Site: brandenburg
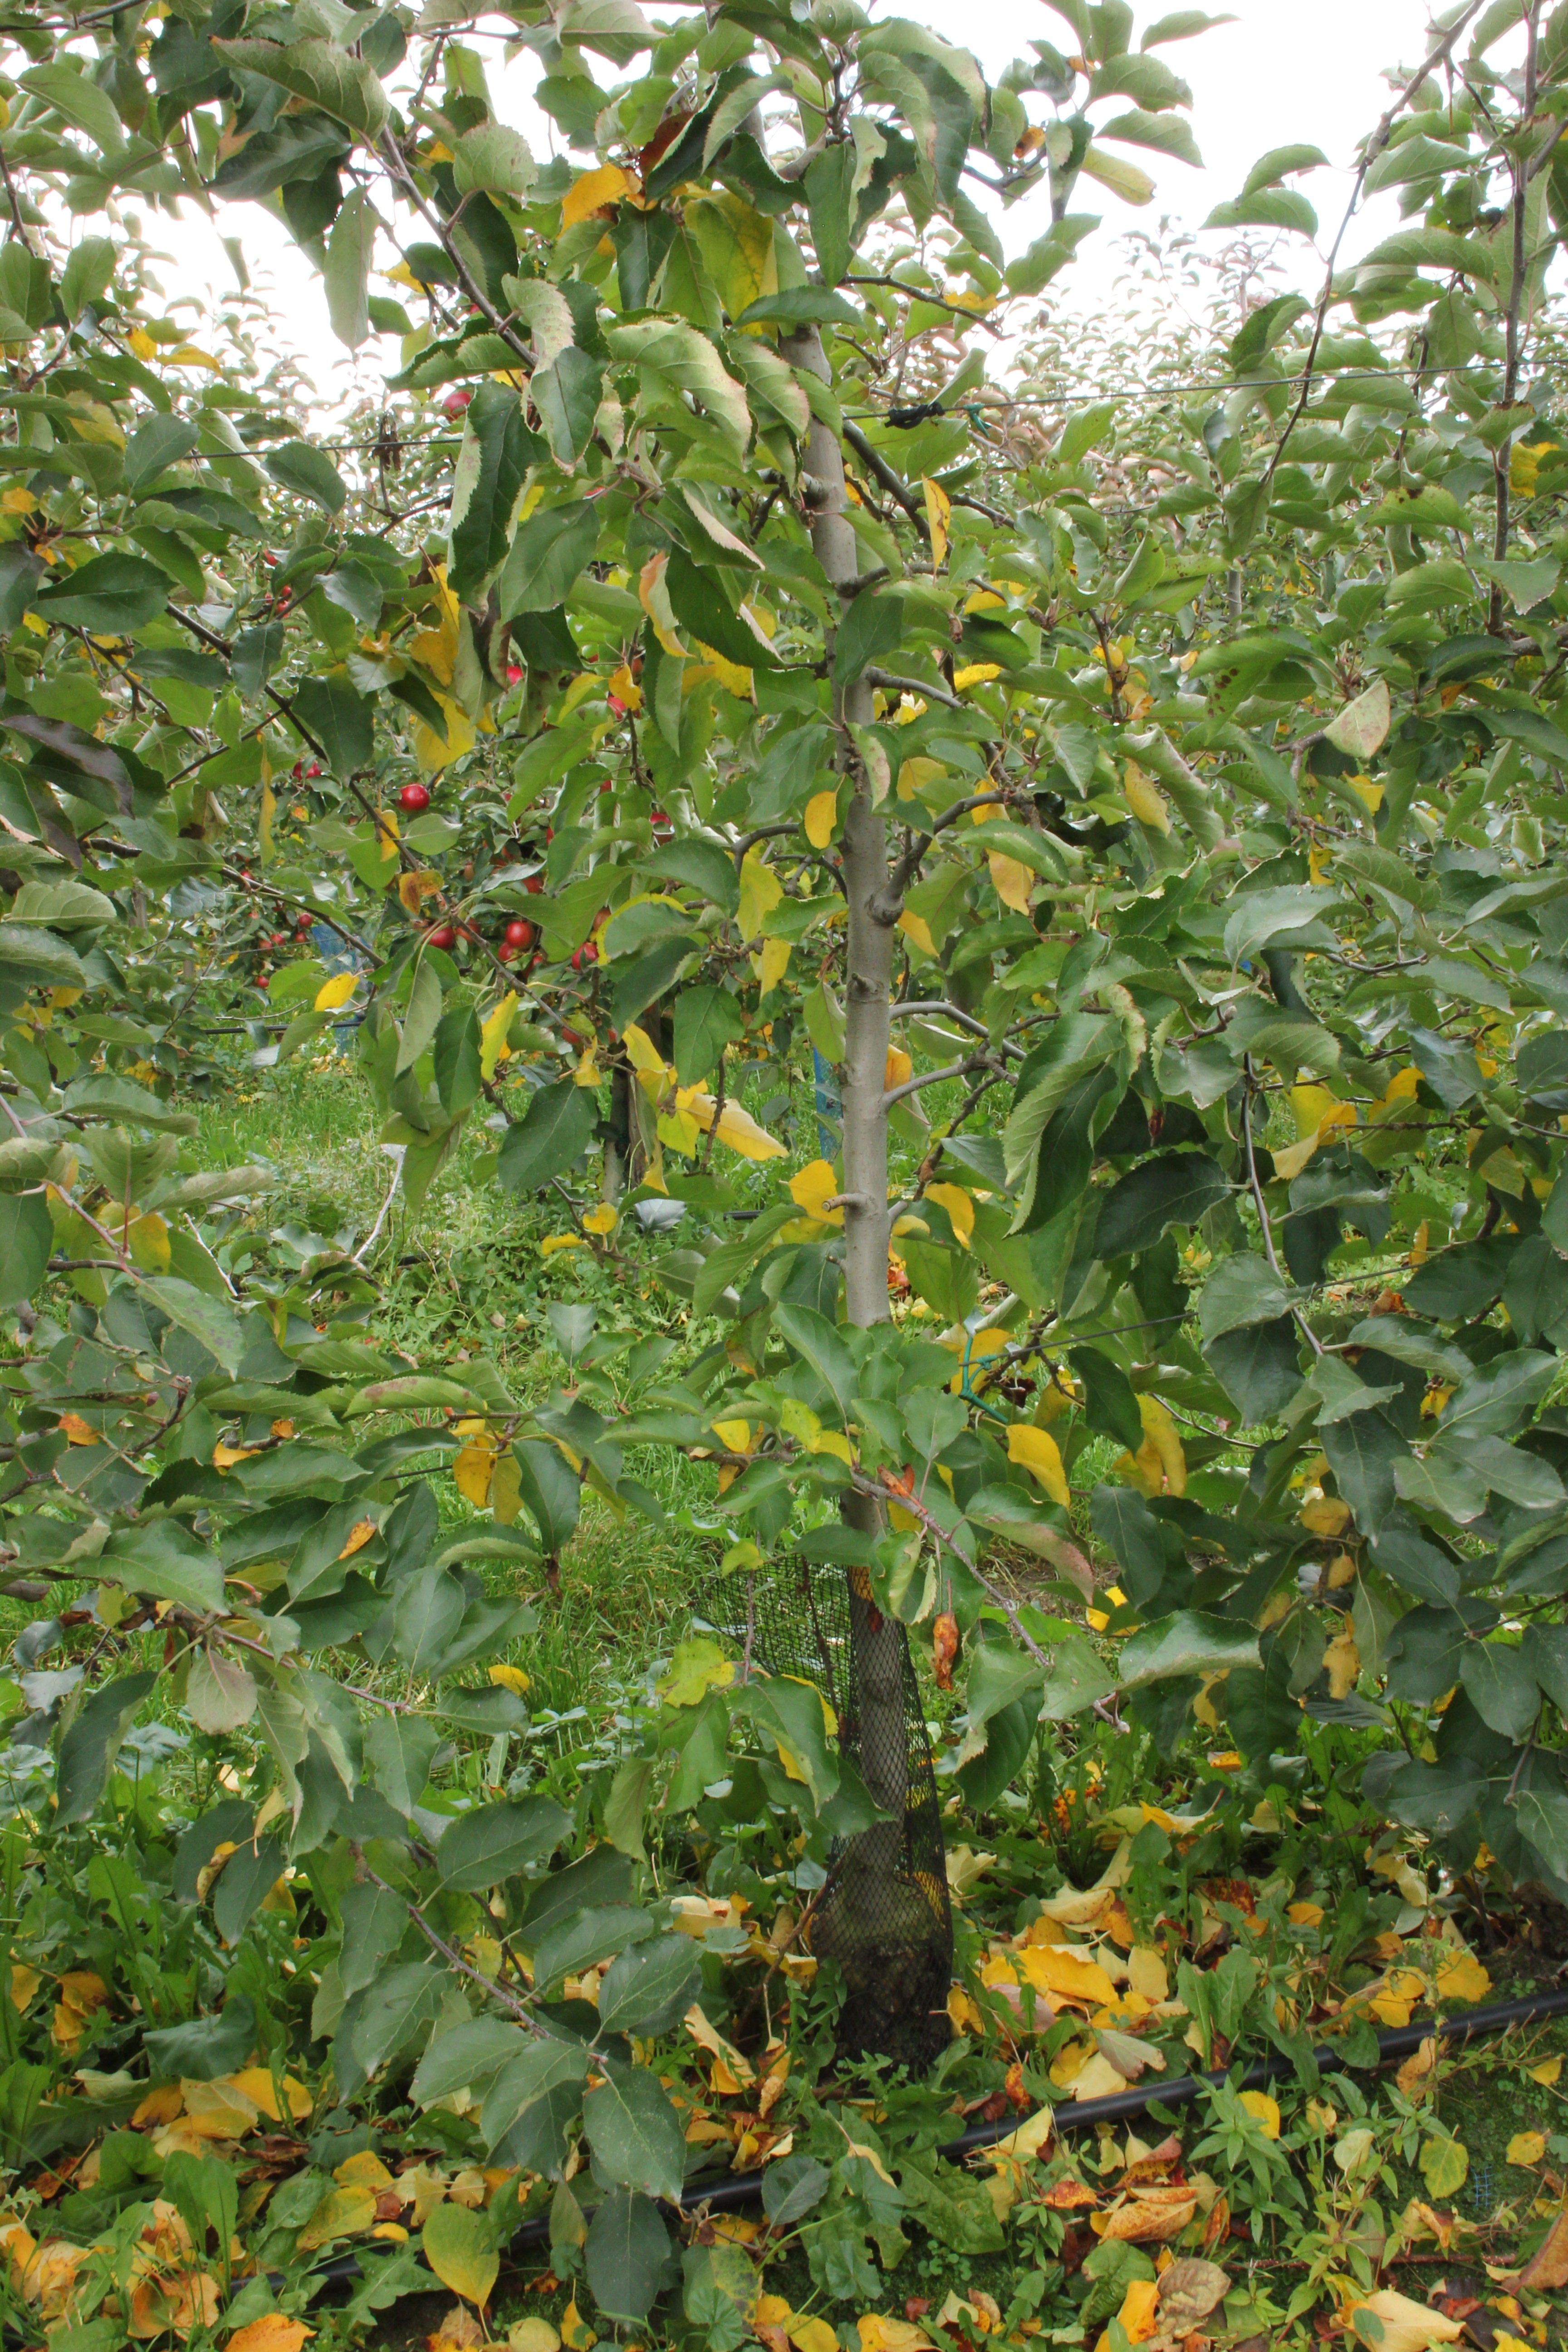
Growth stage (BBCH 91): Senescence, beginning of dormancy